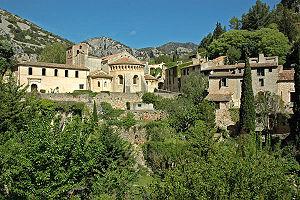
Abbaye de Saint-Guilhem-le-Désert (Hérault) Català: Abadia de Sant Guilhem del Desert. Llenguadoc, França